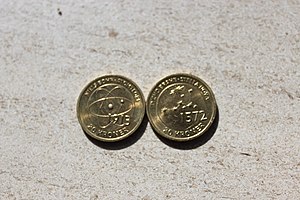
Danske temamønter / Videnskabsmønterne
Videnskabsmønterne med Niels Bohrs atomteori og Tycho Brahes Stella Nova.
Danske 20-kroner. Temamønter med danske videnskabsmænd. Niels Bohrs Atomteori og Tycho Brahes Stella Nova.
De danske temamønter er mønter udgivet i Danmark, hvor motiverne har et fælles tema. Danmarks Nationalbank har siden 2002 udsendt temamønter i serier, hvor 20-kronemønterne har haft tårne, skibe og videnskabsteorier som tema, mens eventyrserien og polarserien har prydet 10-kronerne. Forsiden på alle temamønter har indtil nu været et portræt af Dronning Margrethe 2., først af Mogens Møller og siden af Lis Nogel, lavet i anledning af dronningens 70-års fødselsdag. Som samlerudgaver blev mønterne med videnskabsteorier også udsendt i sølv ligesom eventyr- og polarmønterne blev udsendt som samlerudgaver i sølv og guld. Temamønterne er også udsendt som cirkulationsmønter helt på linje med de almindelige 10- og 20-kronemønter.